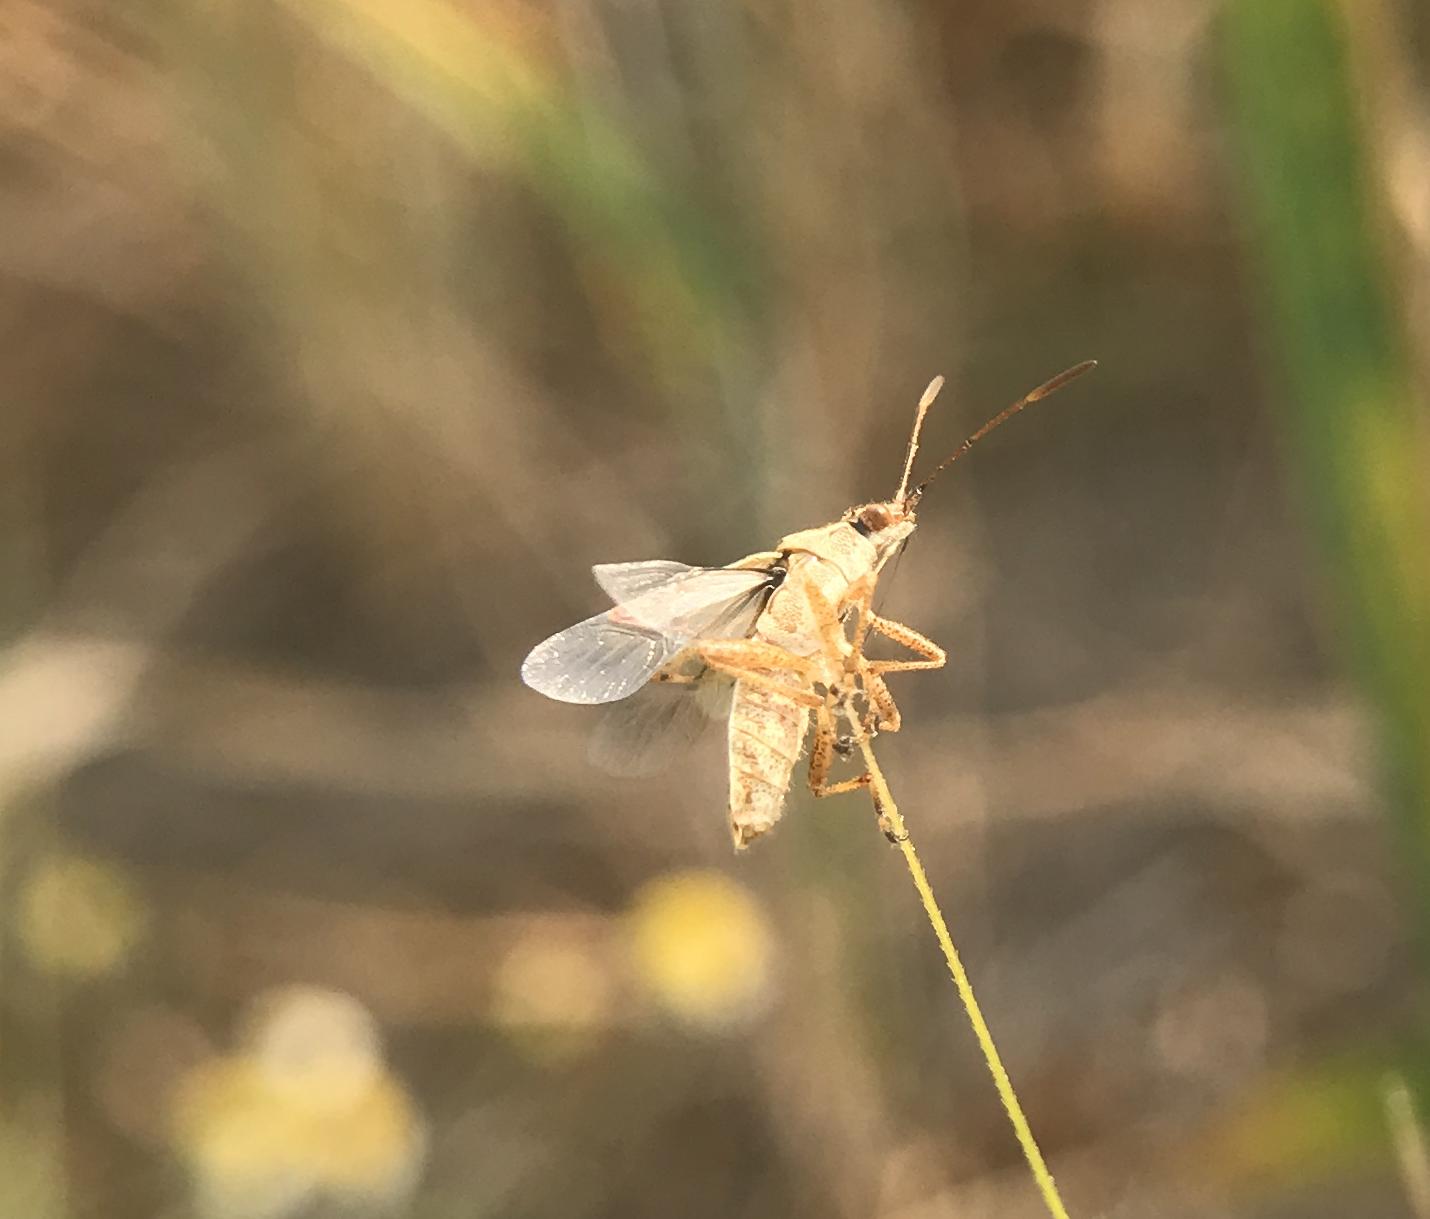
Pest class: lygus_bug